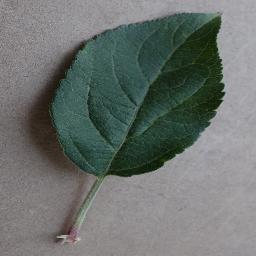
Label: Apple___healthy